South Island

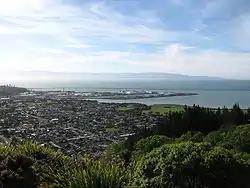
Nelson

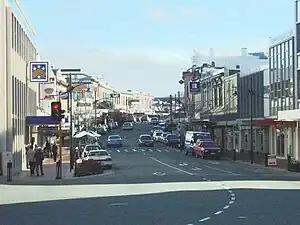
Stafford Street, the heart of Timaru's CBD

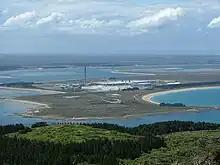
The Tiwai Point Aluminium Smelter near Bluff

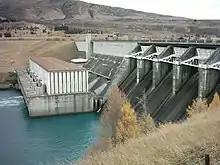
The Aviemore Dam, the penultimate hydro station on the Waitaki River hydro scheme

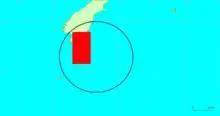
Approximate location of the Great South Basin with approximate location of allocated oil exploration blocks

At the 2023 census, 82.8% of South Islanders identified as European (Pākehā), 11.3% as Māori, 3.4% as Pacific peoples, 10.5% as Asian, 1.6% as Middle Eastern/Latin American/African, 1.4% as other ethnicities. Percentages add to more than 100% as people can identify with more than one ethnicity.